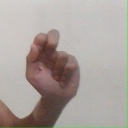
अक्षर: ढ